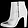
Label: Ankle boot